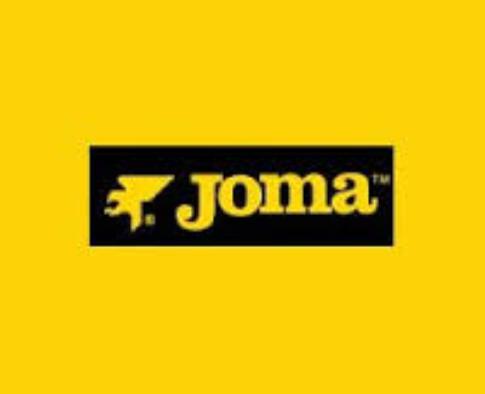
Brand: Joma-2
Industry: Clothes